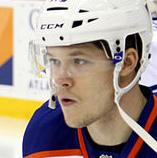
Age: 24